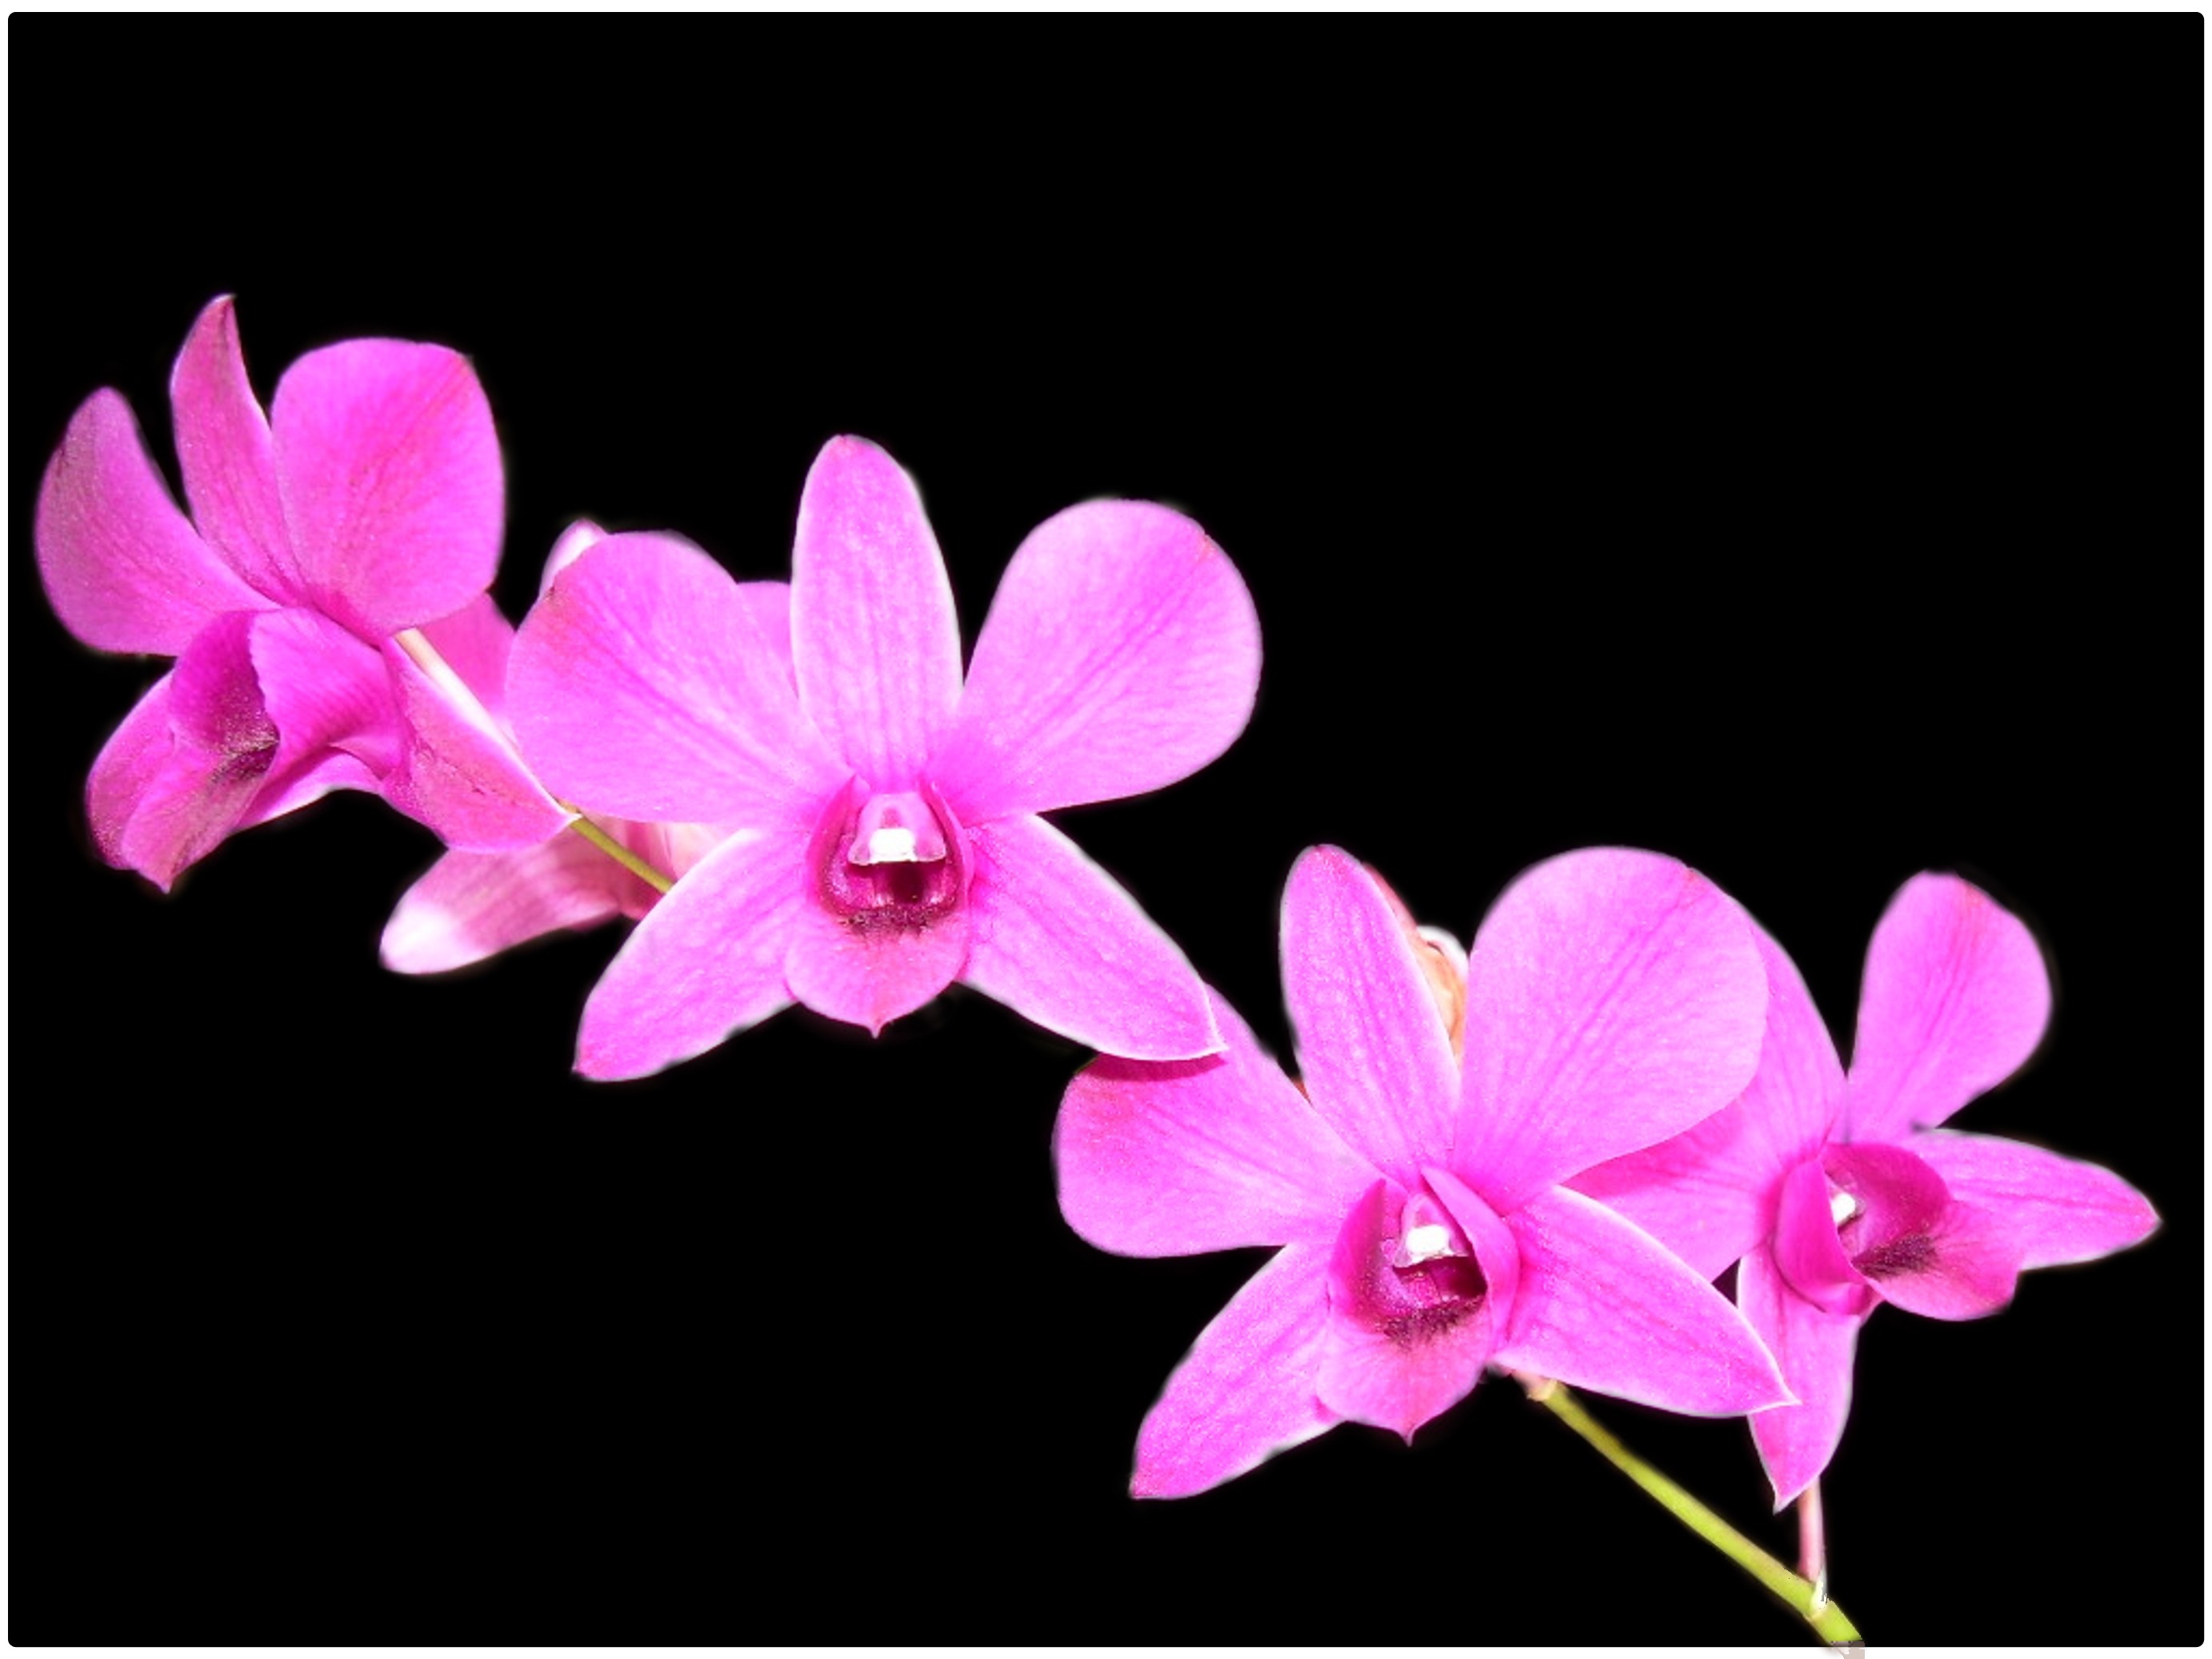
nature, branch, blossom, plant, stem, flower, petal, floral, asian, bouquet, spring, tropical, natural, fresh, romantic, botany, pink, healthy, flora, orchid, relaxation, background, vivid, decorative, spa, violet, exotic, purity, vibrant, oriental, elegance, aromatic, luxurious, flowering plant, cattleya, land plant, moth orchid